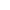
healthy eating : chef wants his philosophy to be adopted by kids around the world .